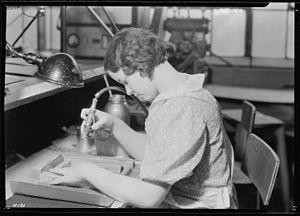
Un fer à lisser est un appareil électrique de coiffure composé de deux plaques chauffantes entre lesquelles les mèches de cheveux sont placées afin d'être lissées ou bouclées. Il a été inventé vers 1872 par Marcel Grateau.